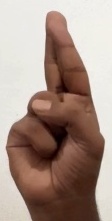
ASL sign: R